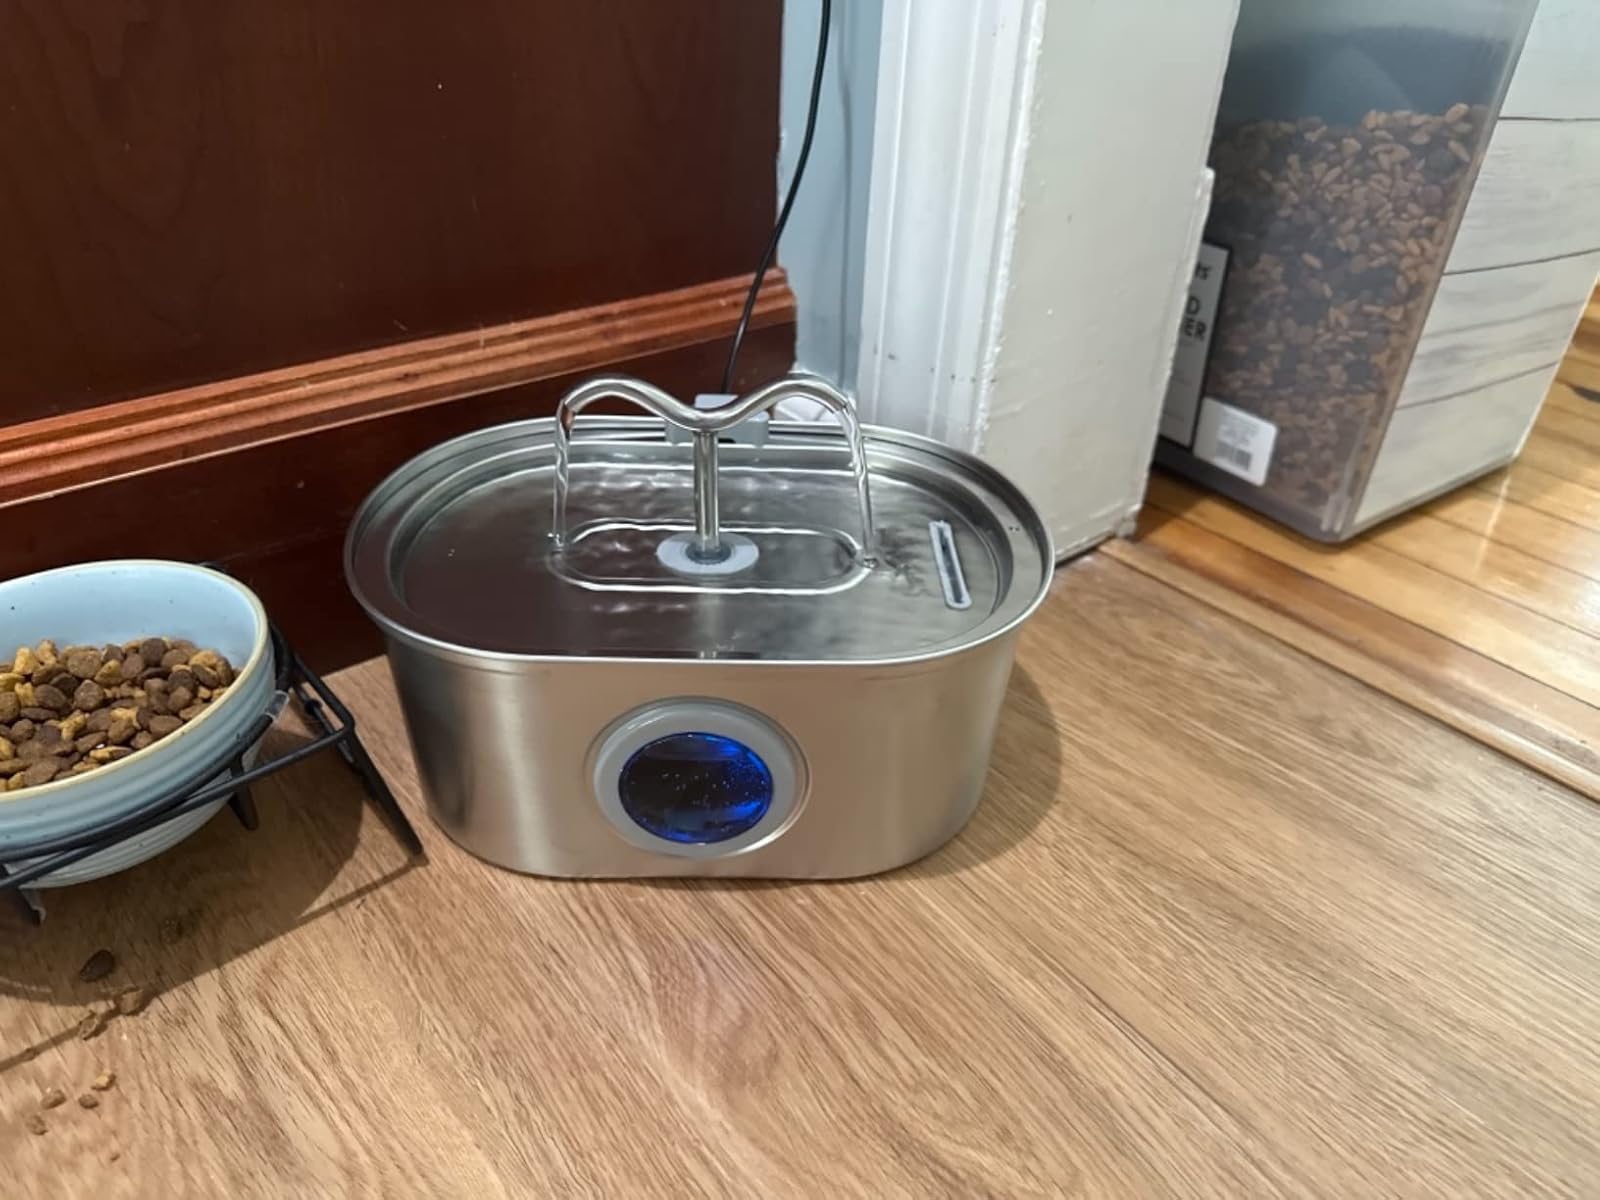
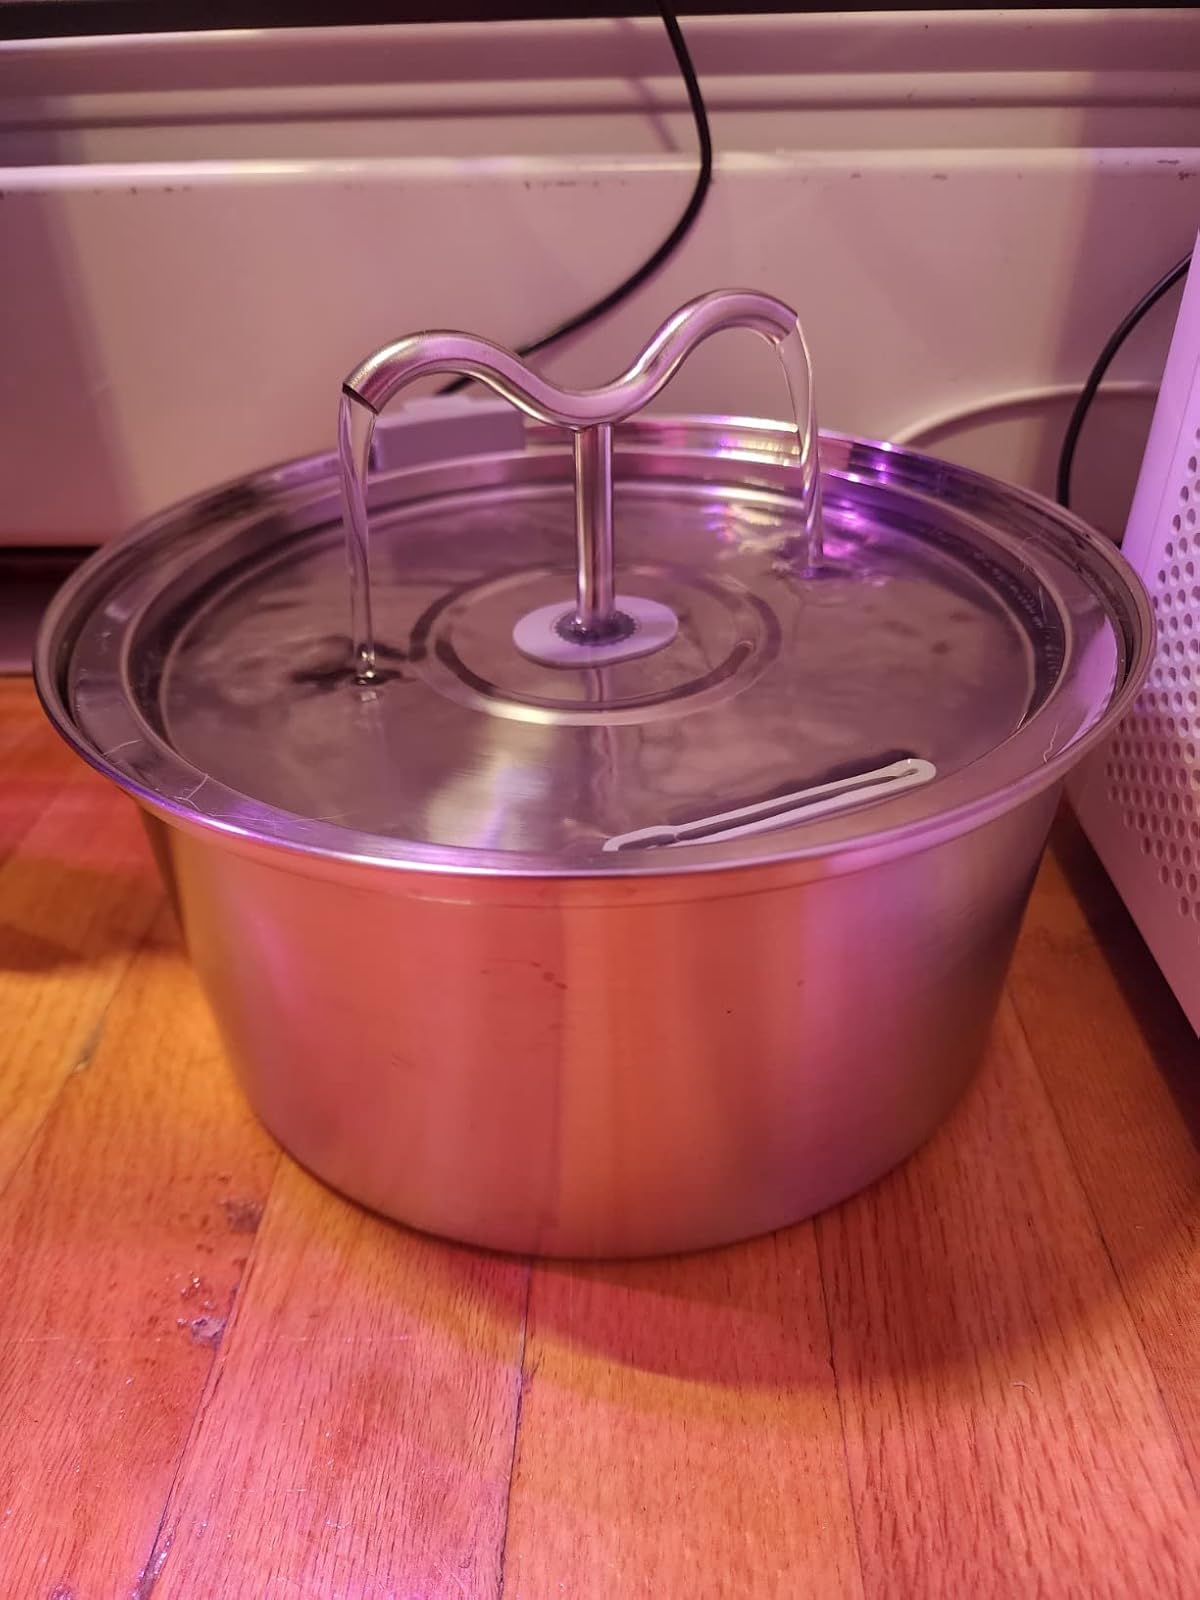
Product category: items_bowl
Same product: no